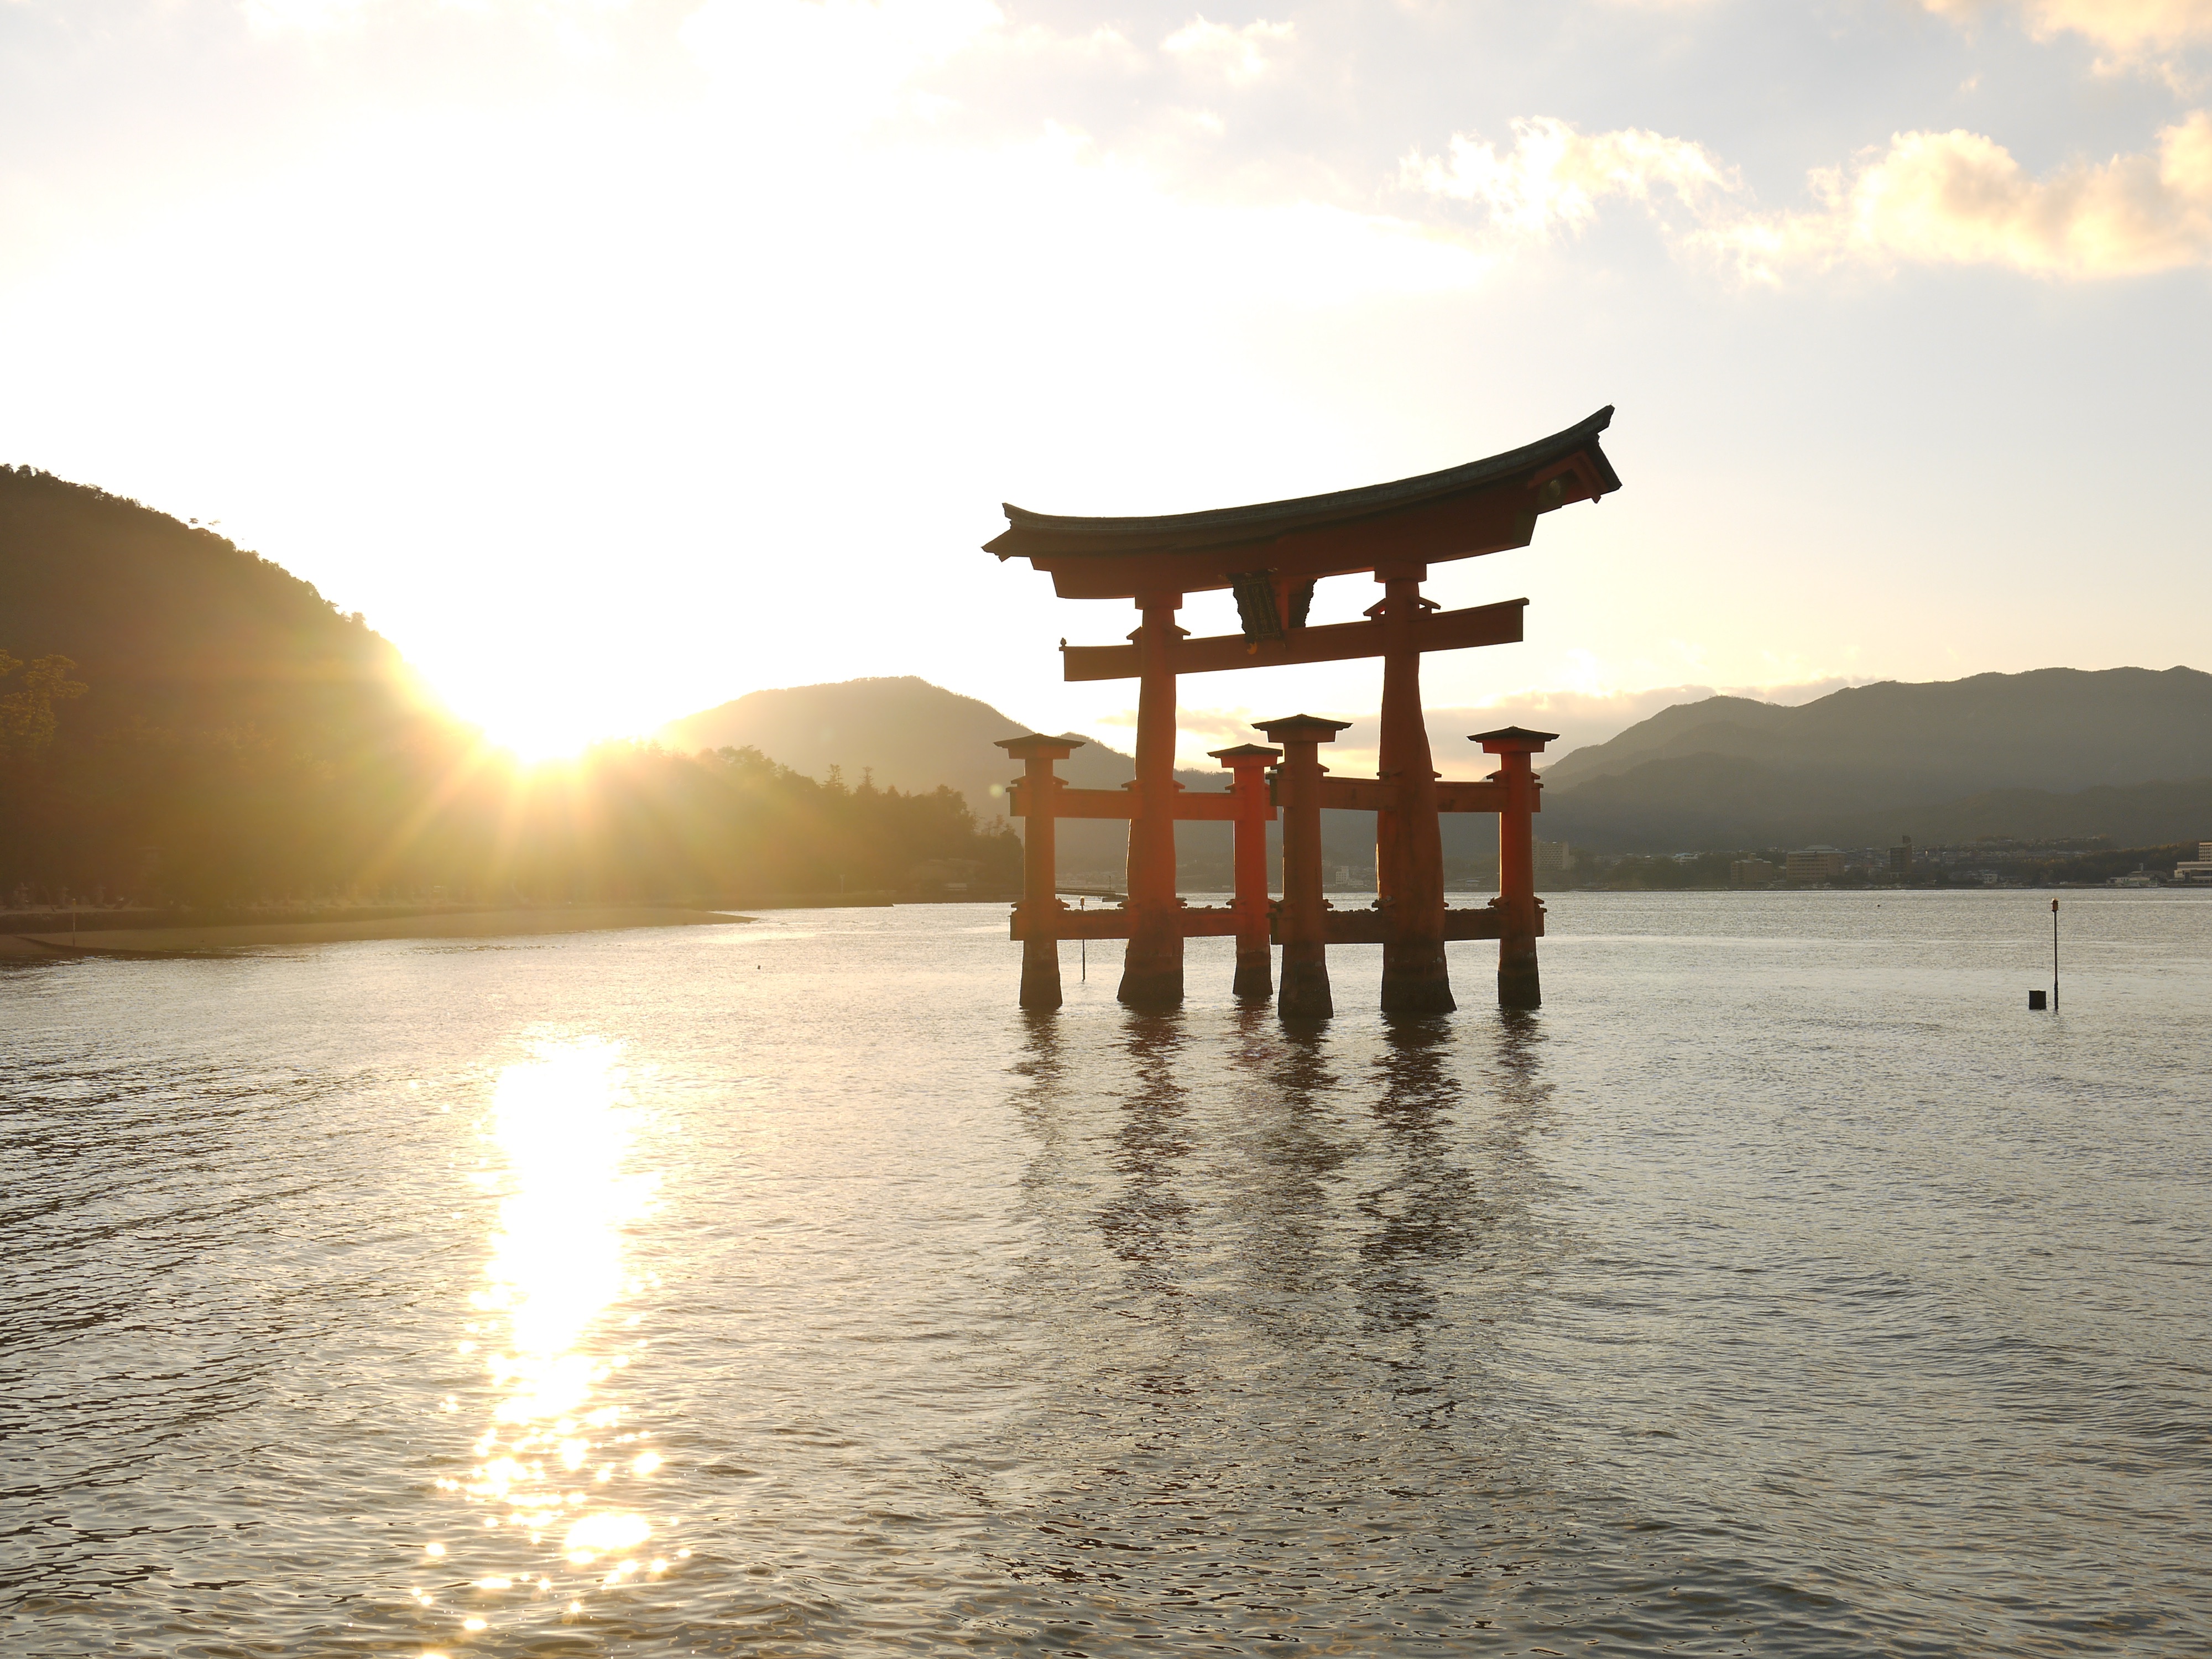
beach, sea, water, sunrise, sunset, sunlight, morning, lake, dusk, evening, reflection, torii, pagoda